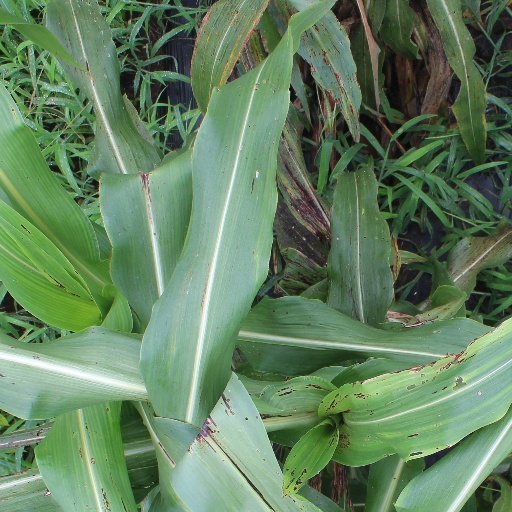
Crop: sorghum